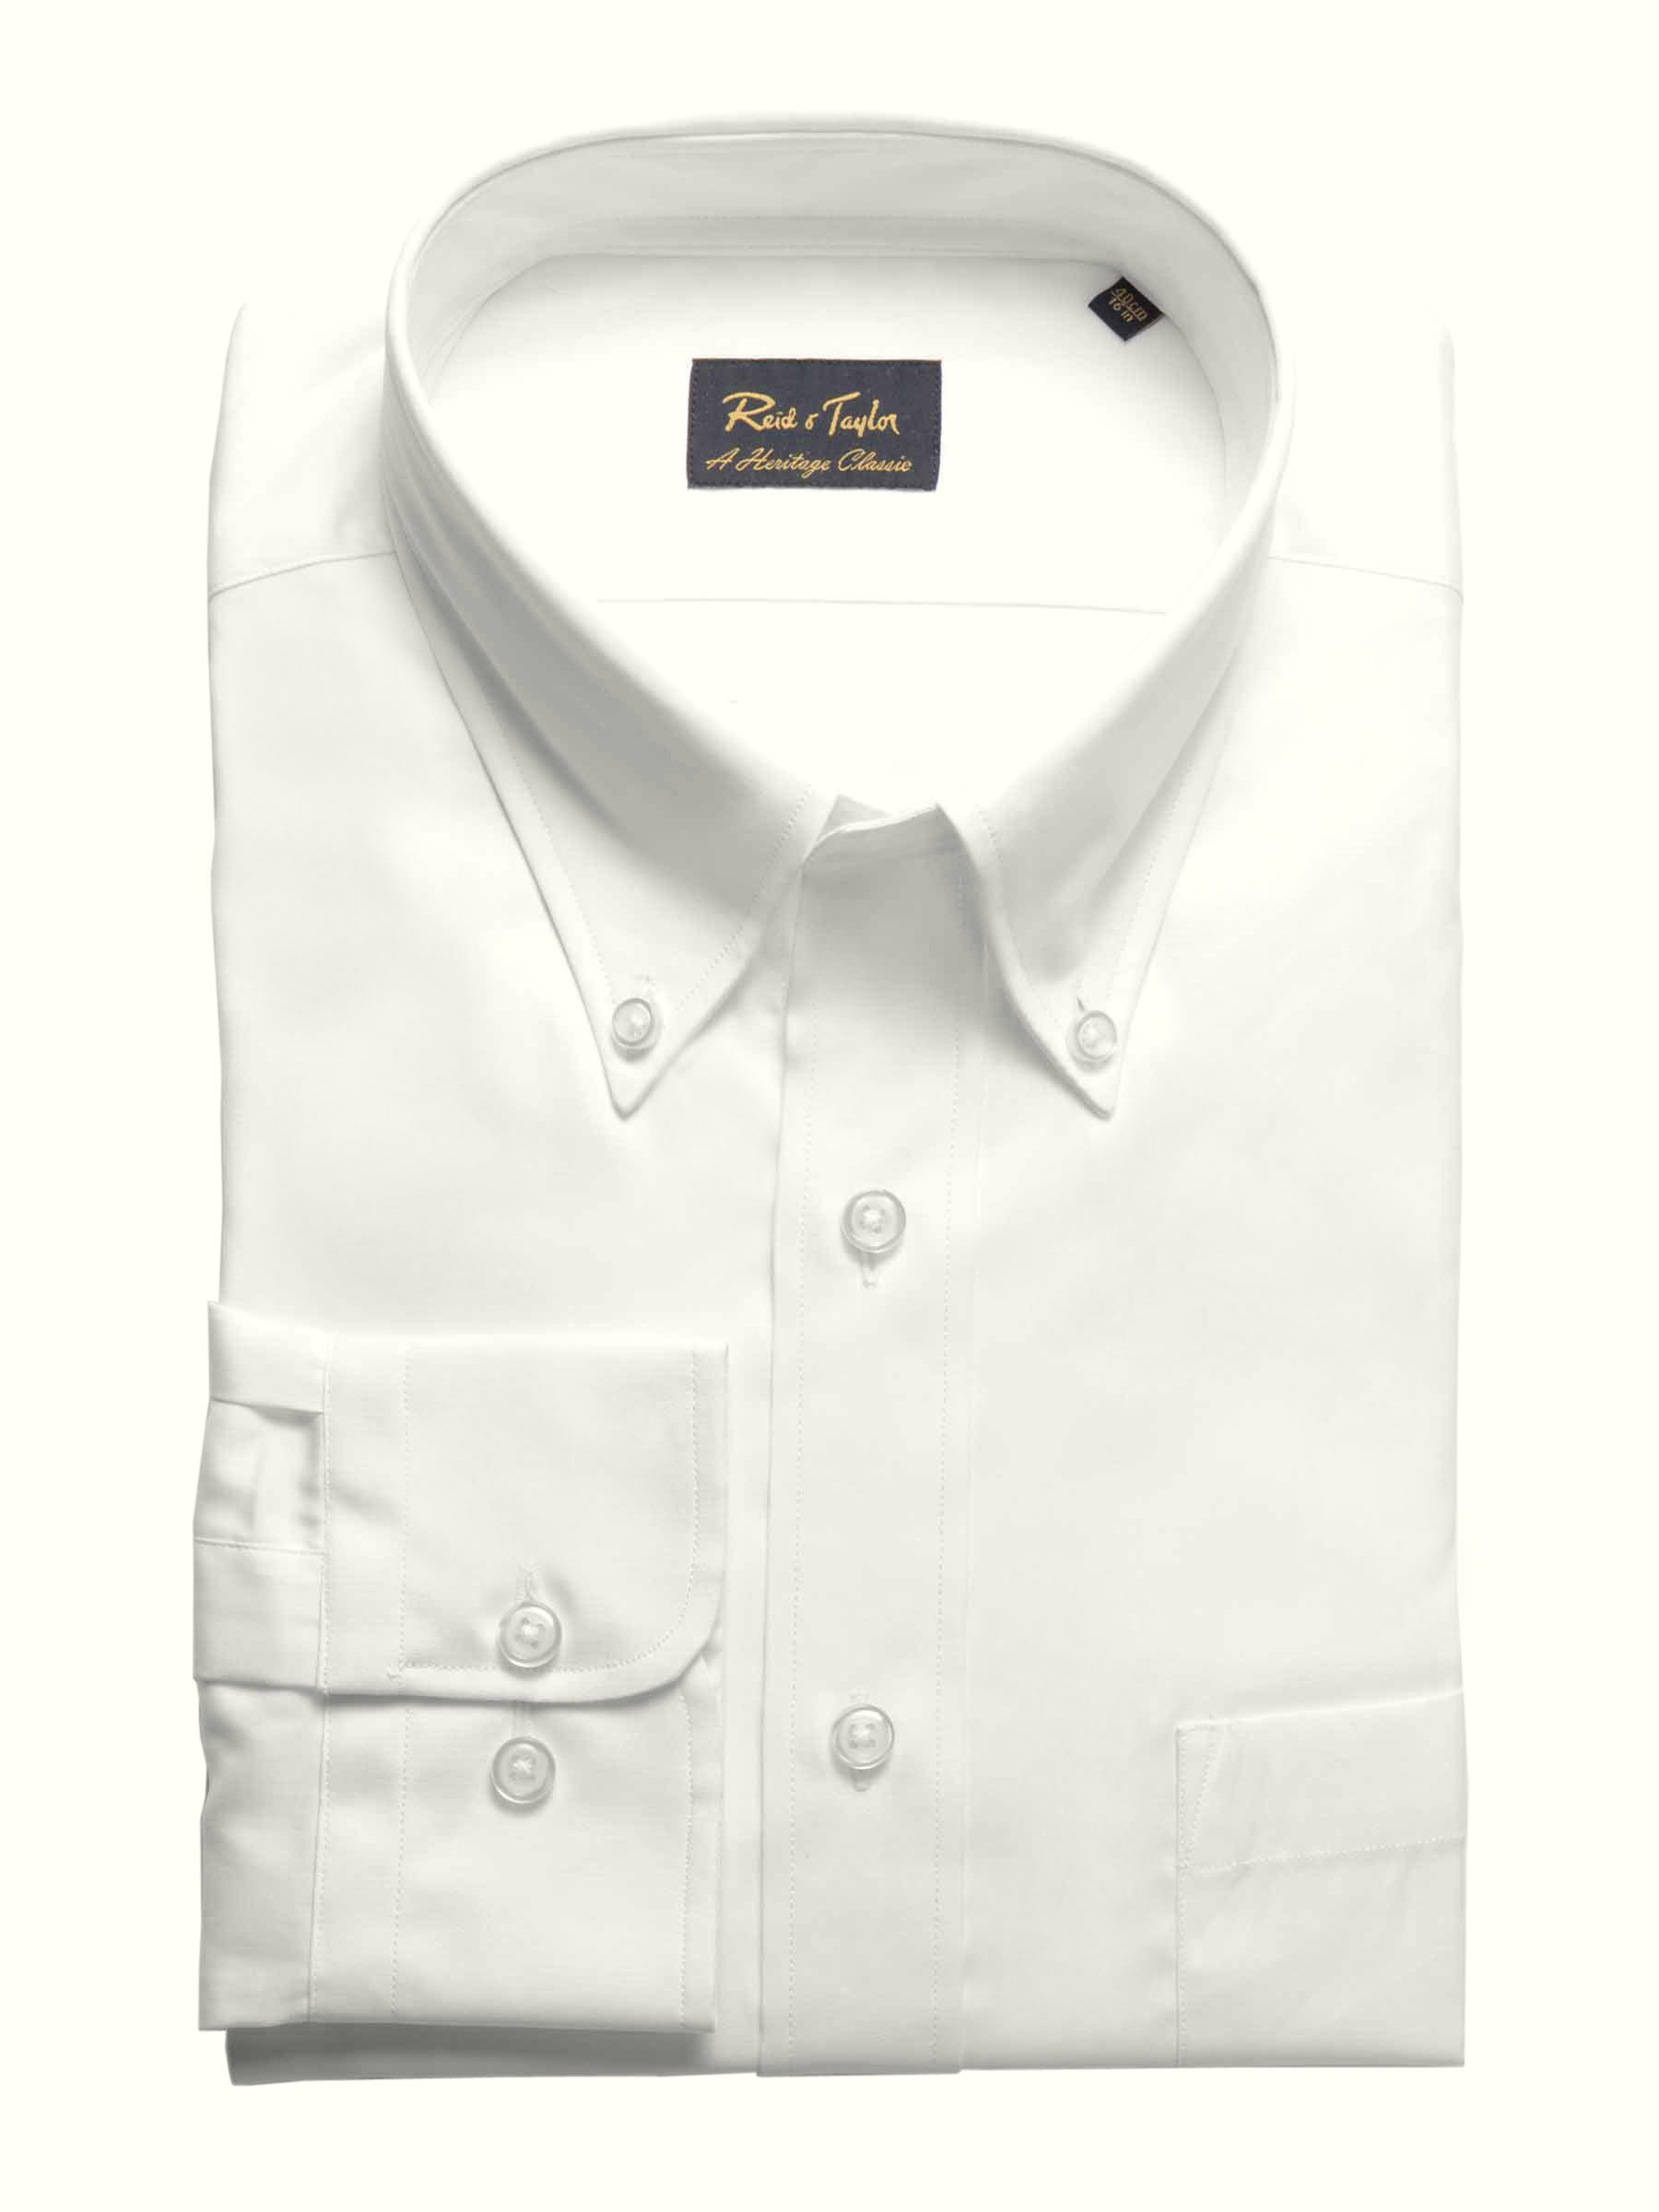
Reid & Taylor Men Solid White Shirts
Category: Apparel / Topwear / Shirts
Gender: Men
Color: White
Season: Fall 2011
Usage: Formal